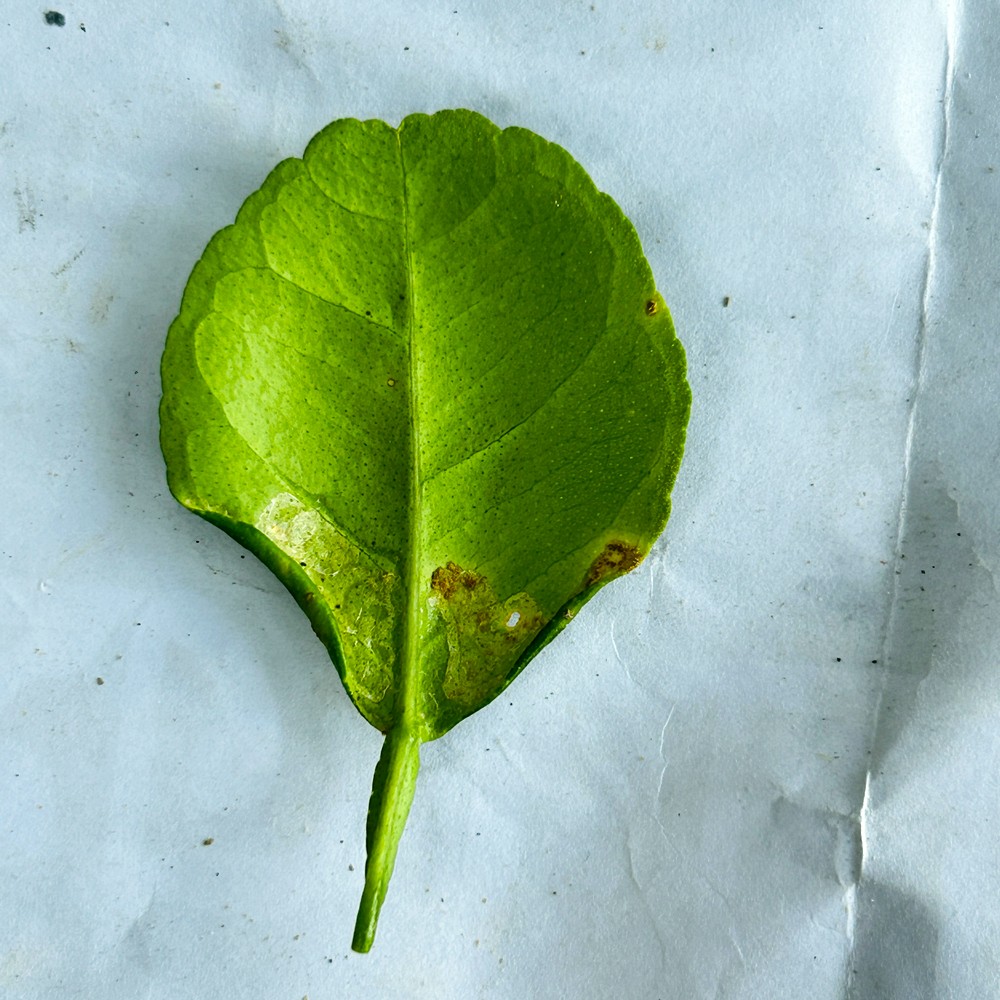
Label: Anthracnose